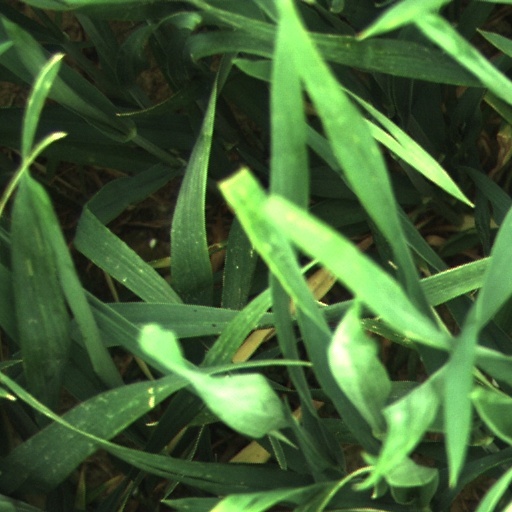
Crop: wheat